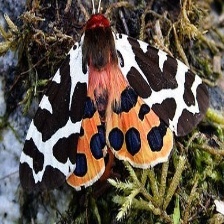
Species: GARDEN TIGER MOTH